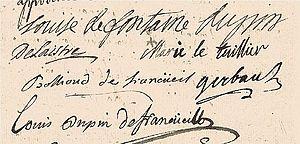
Signatures de madame Louise de Fontaine Dupin (1706-1799), épouse du fermier général Claude Dupin (1686-1769), propriétaires du château de Chenonceau, de son beau-fils
Louise Marie Madeleine Guillaume de Fontaine, par son mariage Madame Dupin, est née à Paris le 28 octobre 1706 et morte au château de Chenonceau, le 20 novembre 1799. Femme d'esprit, célèbre pour sa beauté, Louise Dupin est une personnalité du siècle des Lumières et tient un brillant salon littéraire.